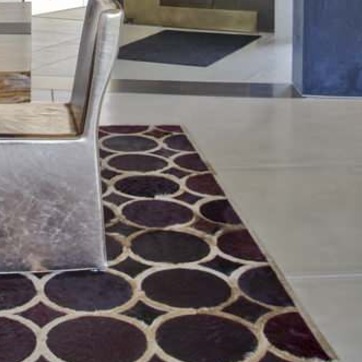
Material: carpet